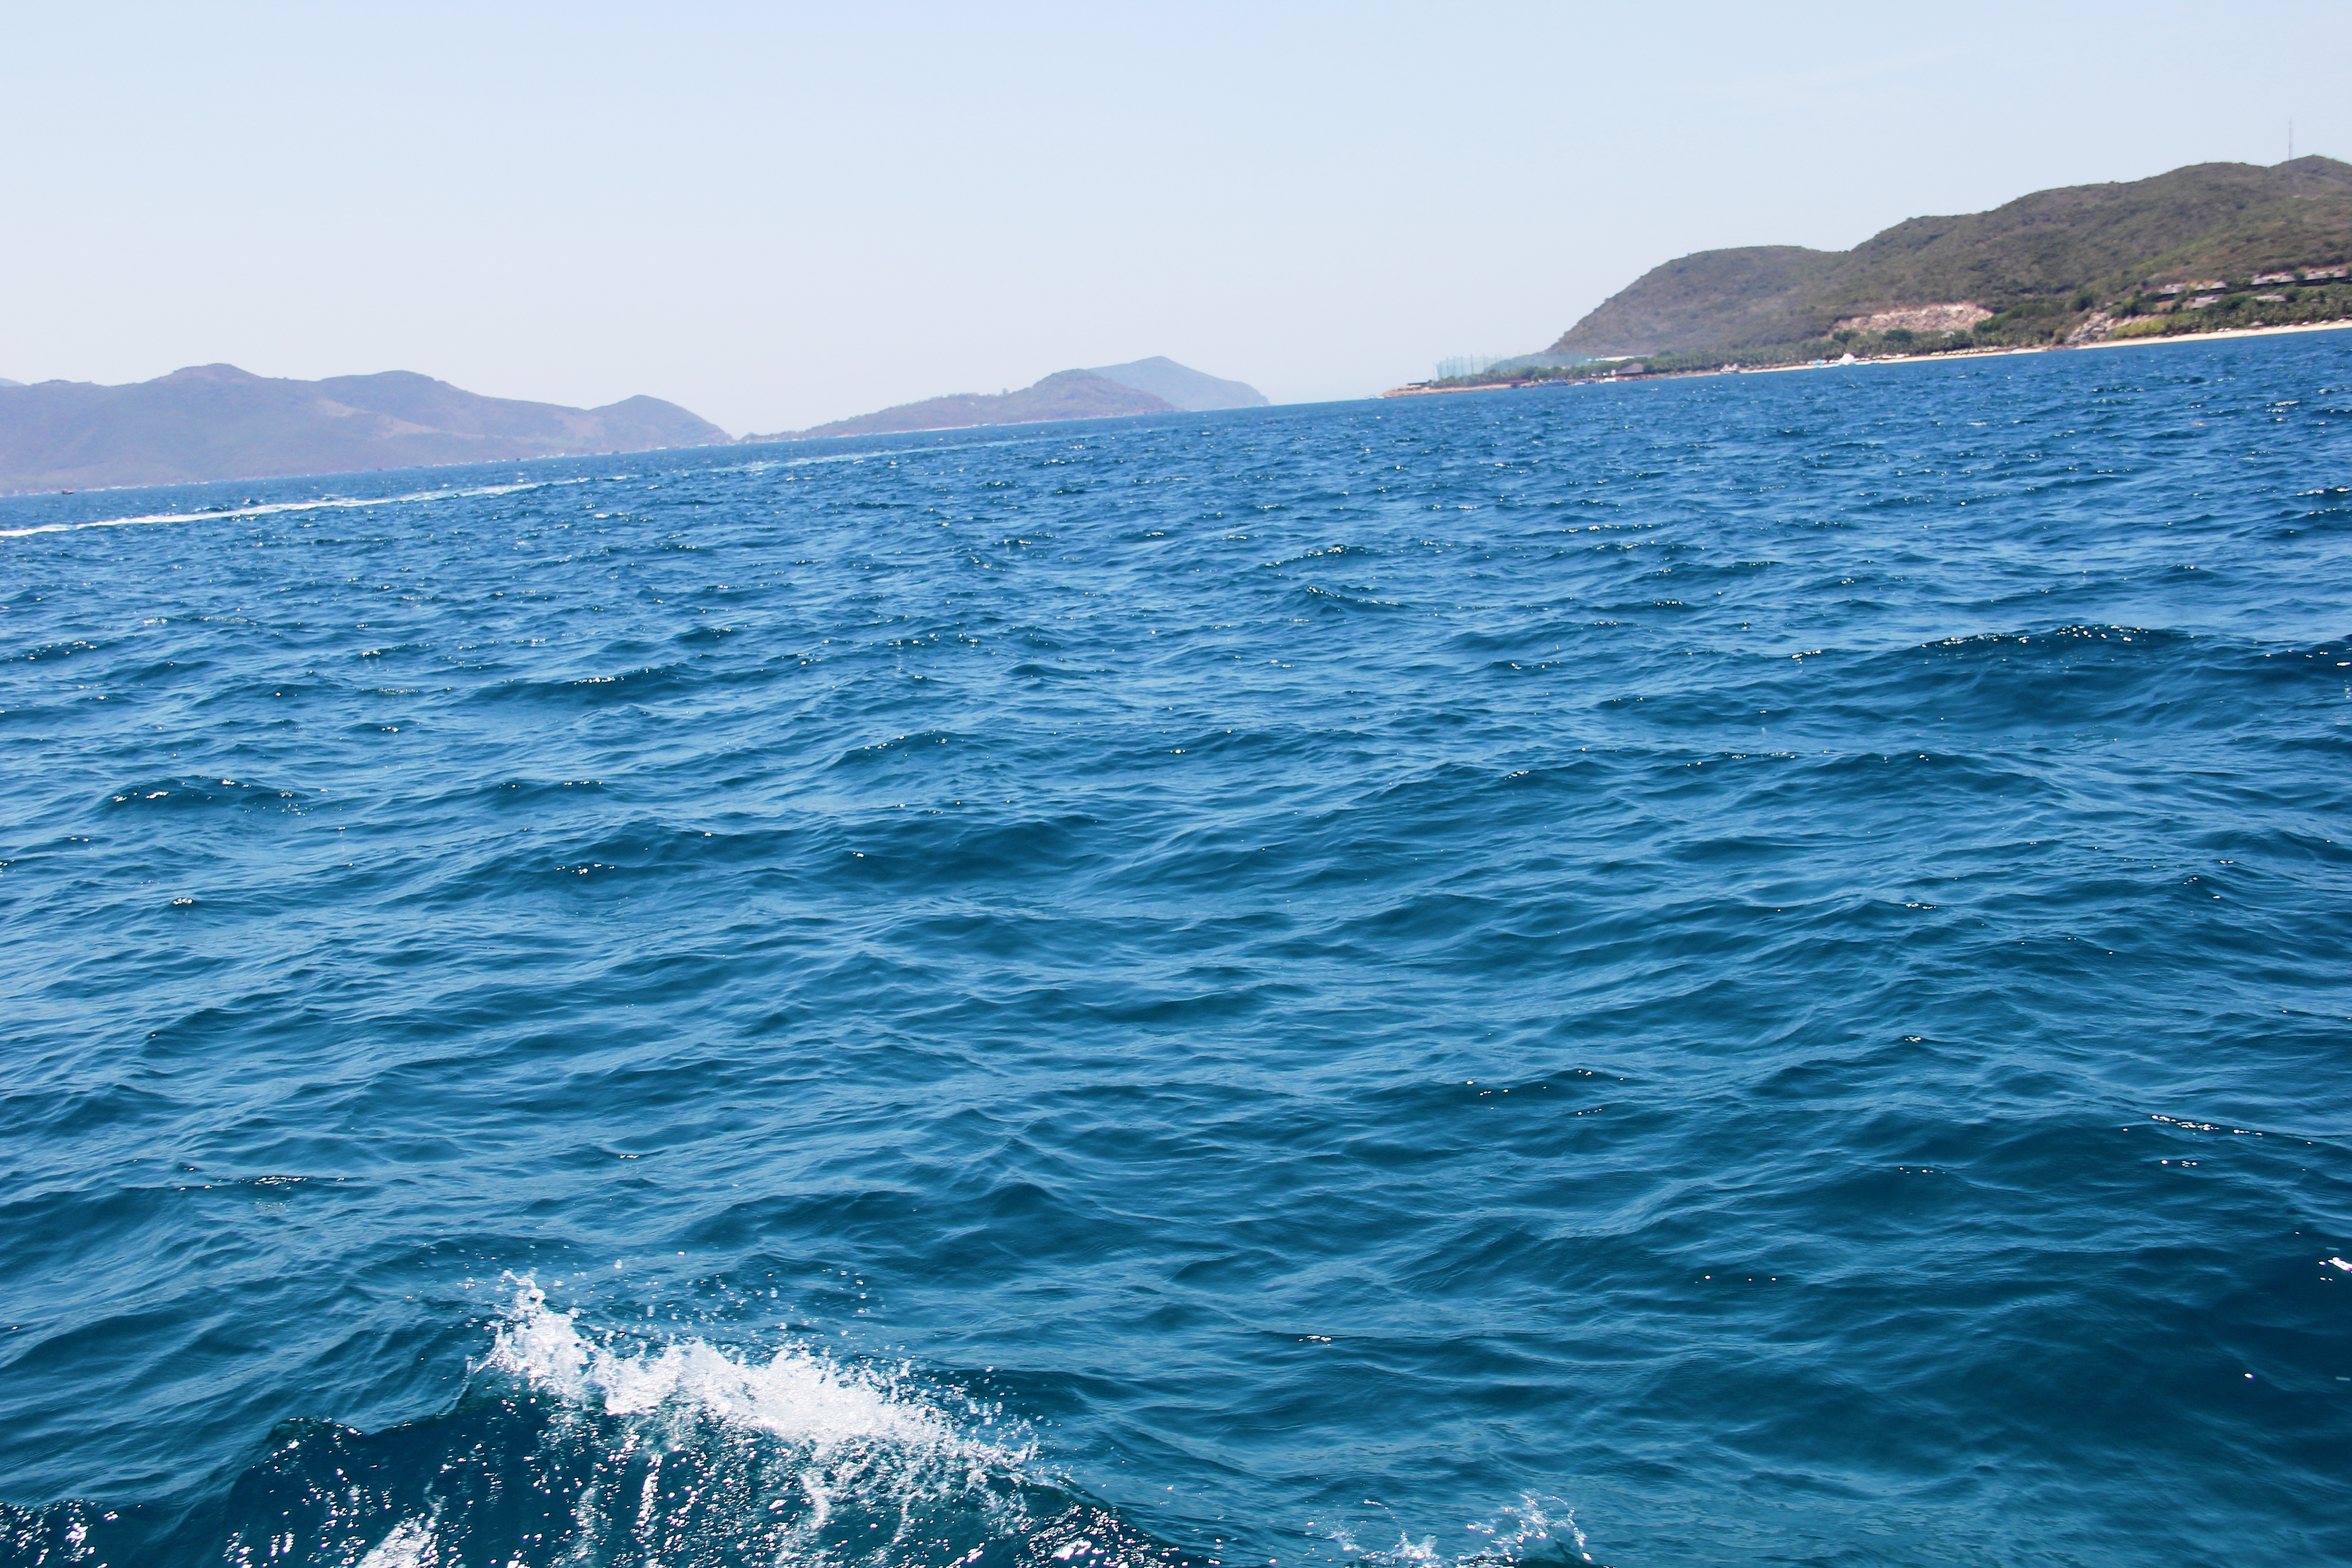
user: text: Ở góc dưới bên trái của ảnh có bao nhiêu vết bọt nước lớn có thể nhìn thấy rõ?
assistant: text: Một

user: text: Vùng nước rộng lớn màu xanh lam trong ảnh được gọi là gì?
assistant: text: Biển Nha Trang

user: text: Địa điểm có cảnh quan như trong ảnh thường gắn liền với hoạt động du lịch hoặc nghỉ dưỡng nào?
assistant: text: Du lịch biển, nghỉ dưỡng, bơi lội hoặc lặn biển.

user: text: Trong ảnh, các ngọn núi, bãi biển và các công trình nhân tạo có mối quan hệ không gian như thế nào với nhau và với biển?
assistant: text: Các ngọn núi nằm ở phía chân trời, tạo thành đường bờ biển. Dưới chân núi là các bãi biển cát, nơi các công trình nhân tạo (có thể là khu nghỉ dưỡng) được xây dựng dọc theo bờ biển và hướng ra biển.